Queen Lane Apartments

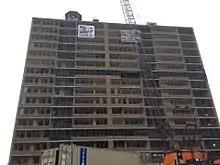
Queen Lane Apartments being prepared for demolition via implosion during the Summer of 2014.

Queen Lane Apartments opened in 1955 as one of several Post-War public housing hi-rise complexes in Philadelphia, Pennsylvania which were built and maintained by the Philadelphia Housing Authority (PHA). The PHA demolished the Queen Lane high-rise on September 13, 2014. The PHA replaced it with 55 new, affordable rental units for individuals and families. The first of the new 55 units were opened on December 15, 2015. Mayor Michael Nutter, City Council President Darrell L. Clarke, City Councilwoman Cindy Bass, PHA President/CEO Kelvin Jeremiah, residents of the nine new units, and other dignitaries joined together to cut the ribbon.